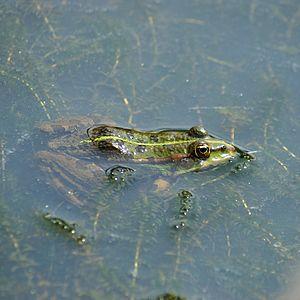
La Grenouille rieuse, Pelophylax ridibundus, est une espèce d'amphibiens de la famille des Ranidae.